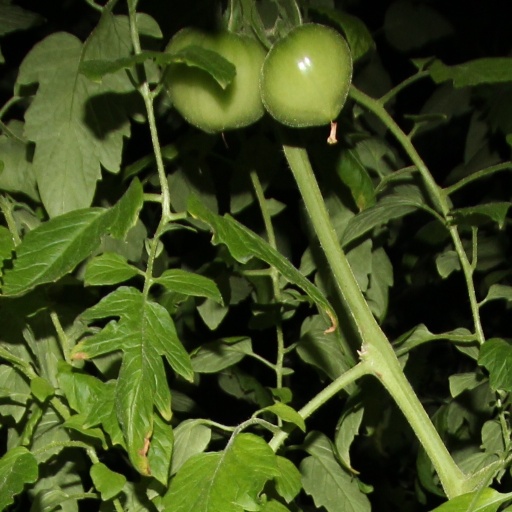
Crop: tomato